Atrapos

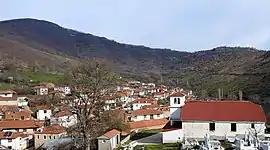

Atrapos (before 1926: Κραπέστινα – "Krapestina") is a village in Florina Regional Unit, Macedonia, Greece.